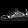
Label: Sneaker